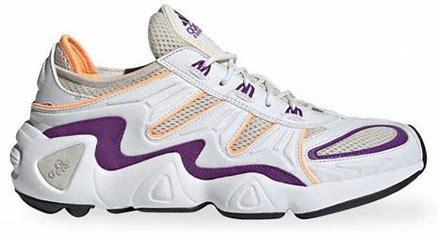
Brand: Adidas
Model: FYW S 97